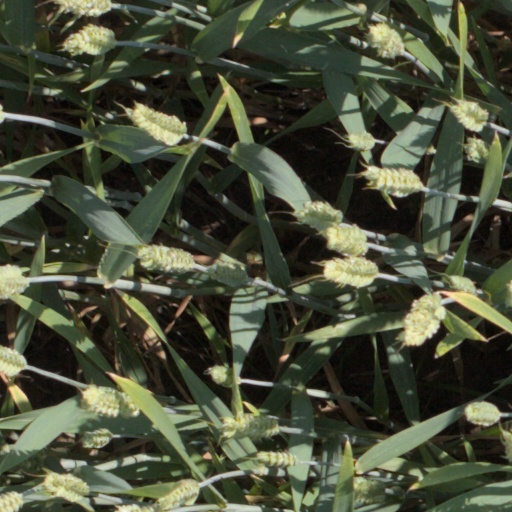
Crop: wheat